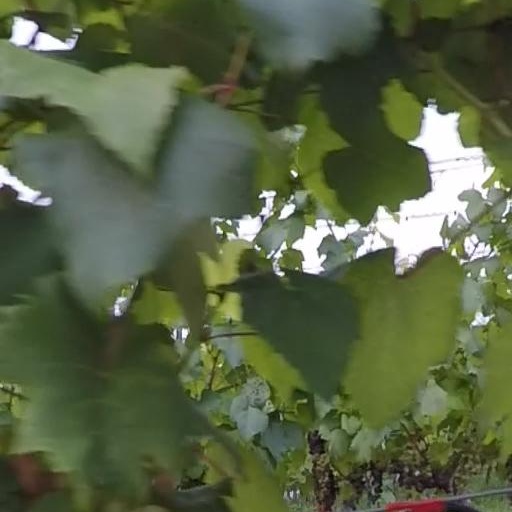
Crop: grape